J. W. Wood Building

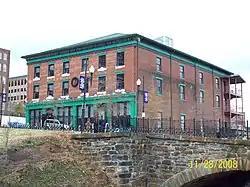
J.W. Wood Building, Lynchburg VA, November 2008

The J. W. Wood Building is a historic commercial building located at Lynchburg, Virginia. The commercial building in a modified Greek Revival-style. It was built between 1851 and 1853 as a warehouse. It is the largest and best preserved of the few pre-Civil War commercial structures remaining in Lynchburg.